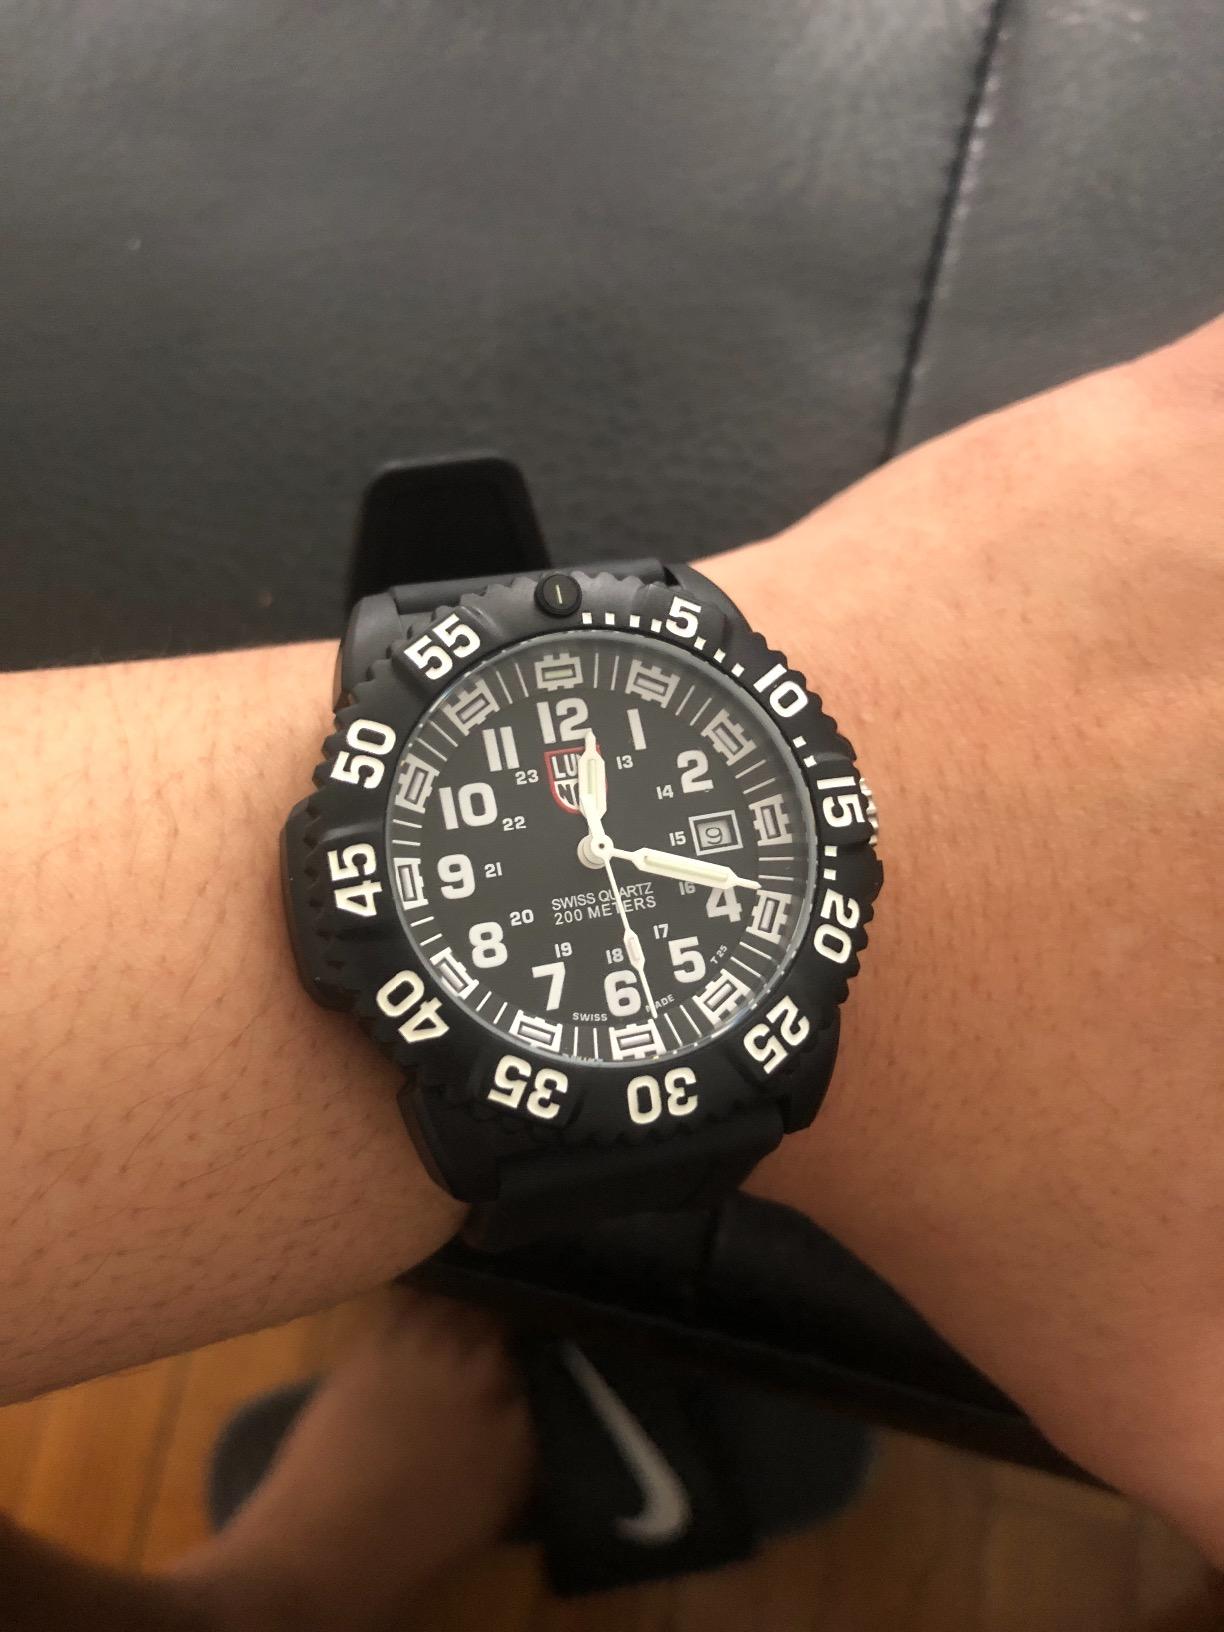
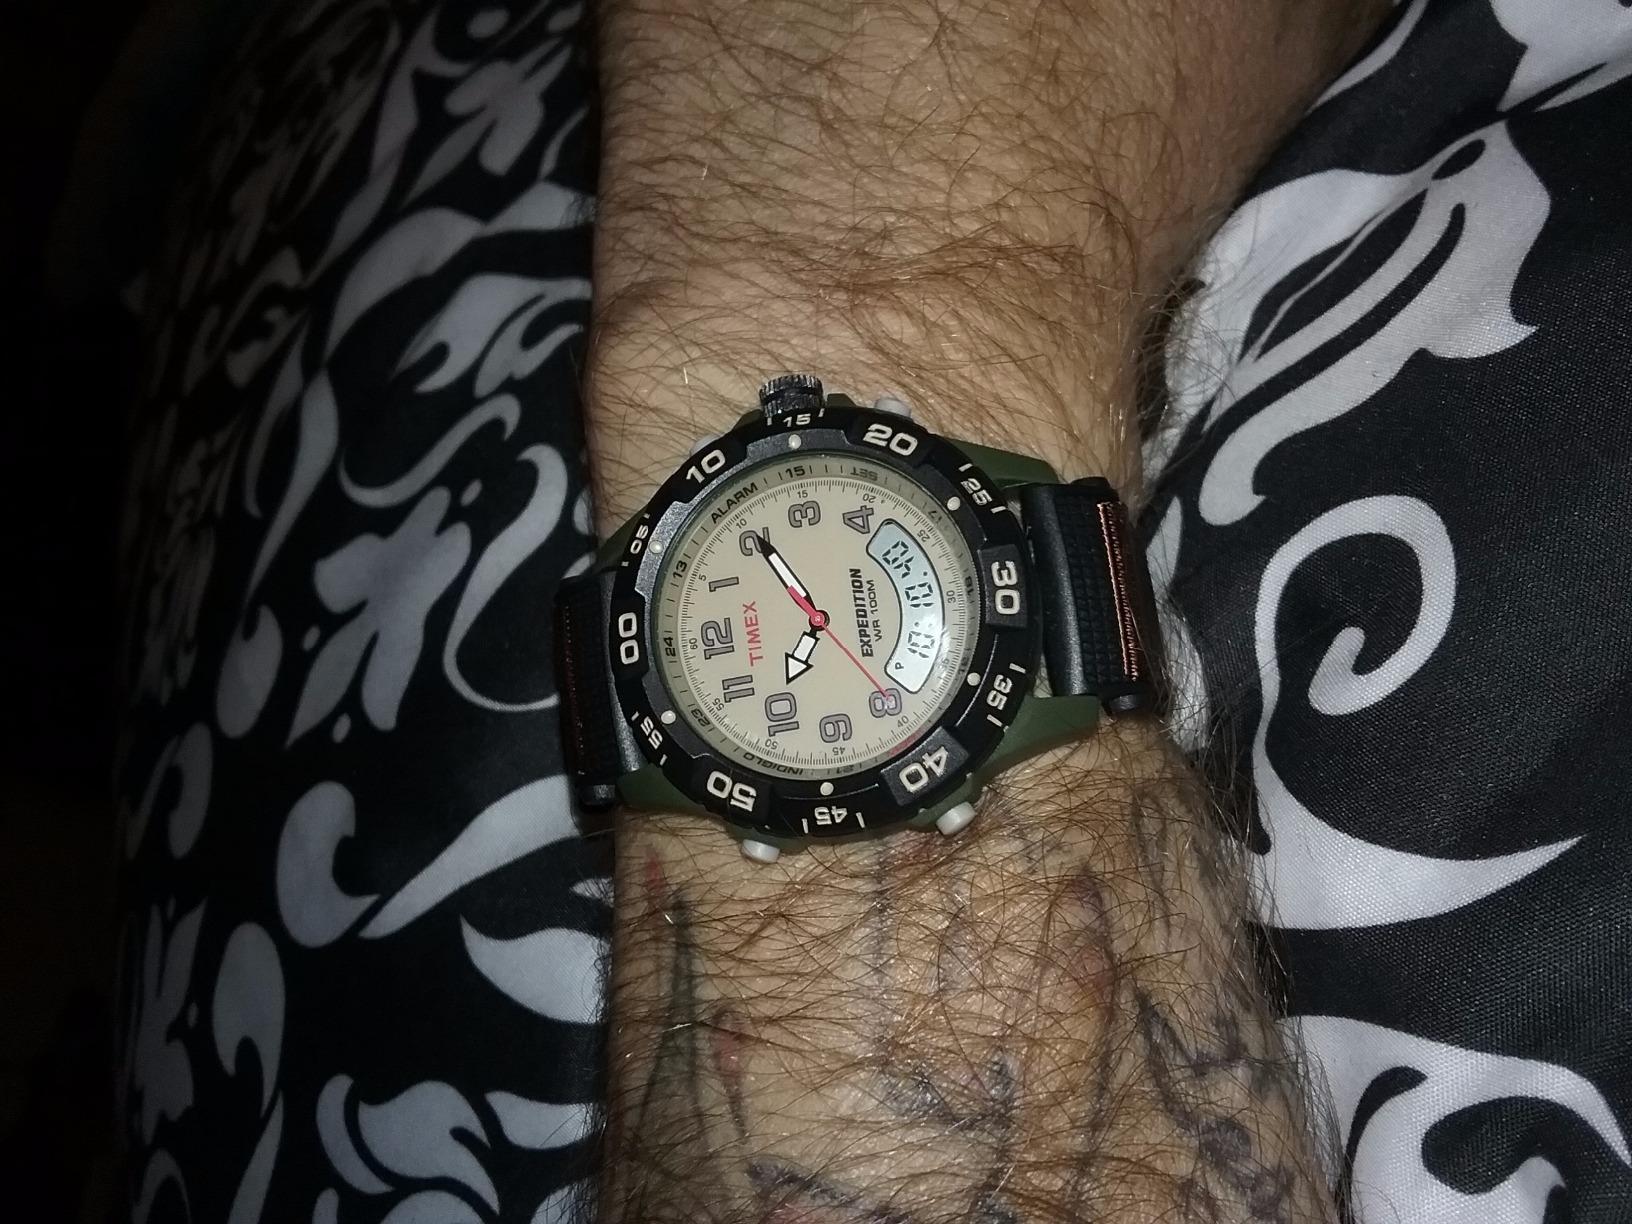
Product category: accessories_watch
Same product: no